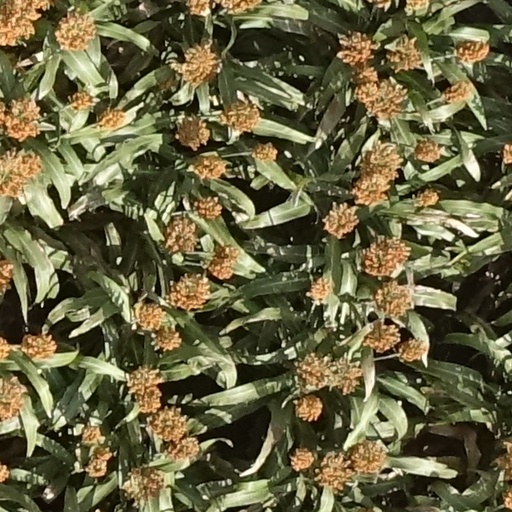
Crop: sorghum